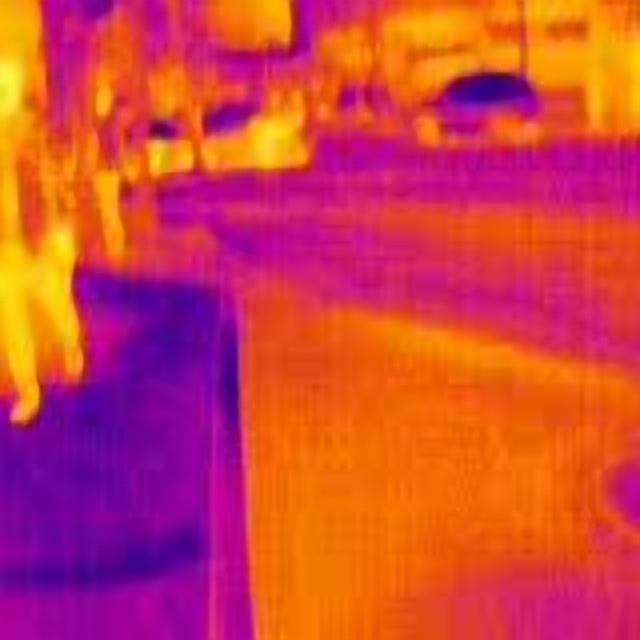
Detected objects:
label: person
label: person